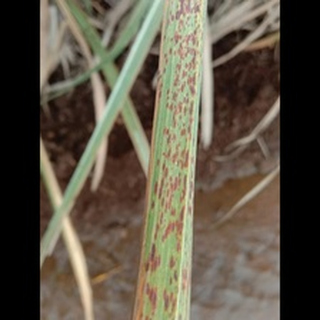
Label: sugarcane_rust